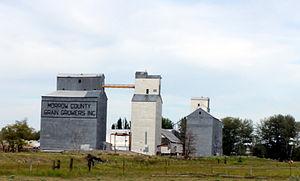
La ville de Lexington est située dans le comté de Morrow, dans l’État de l’Oregon, aux États-Unis. Sa population s’élevait à 238 habitants lors du recensement de 2010, estimée à 236 habitants en 2017.